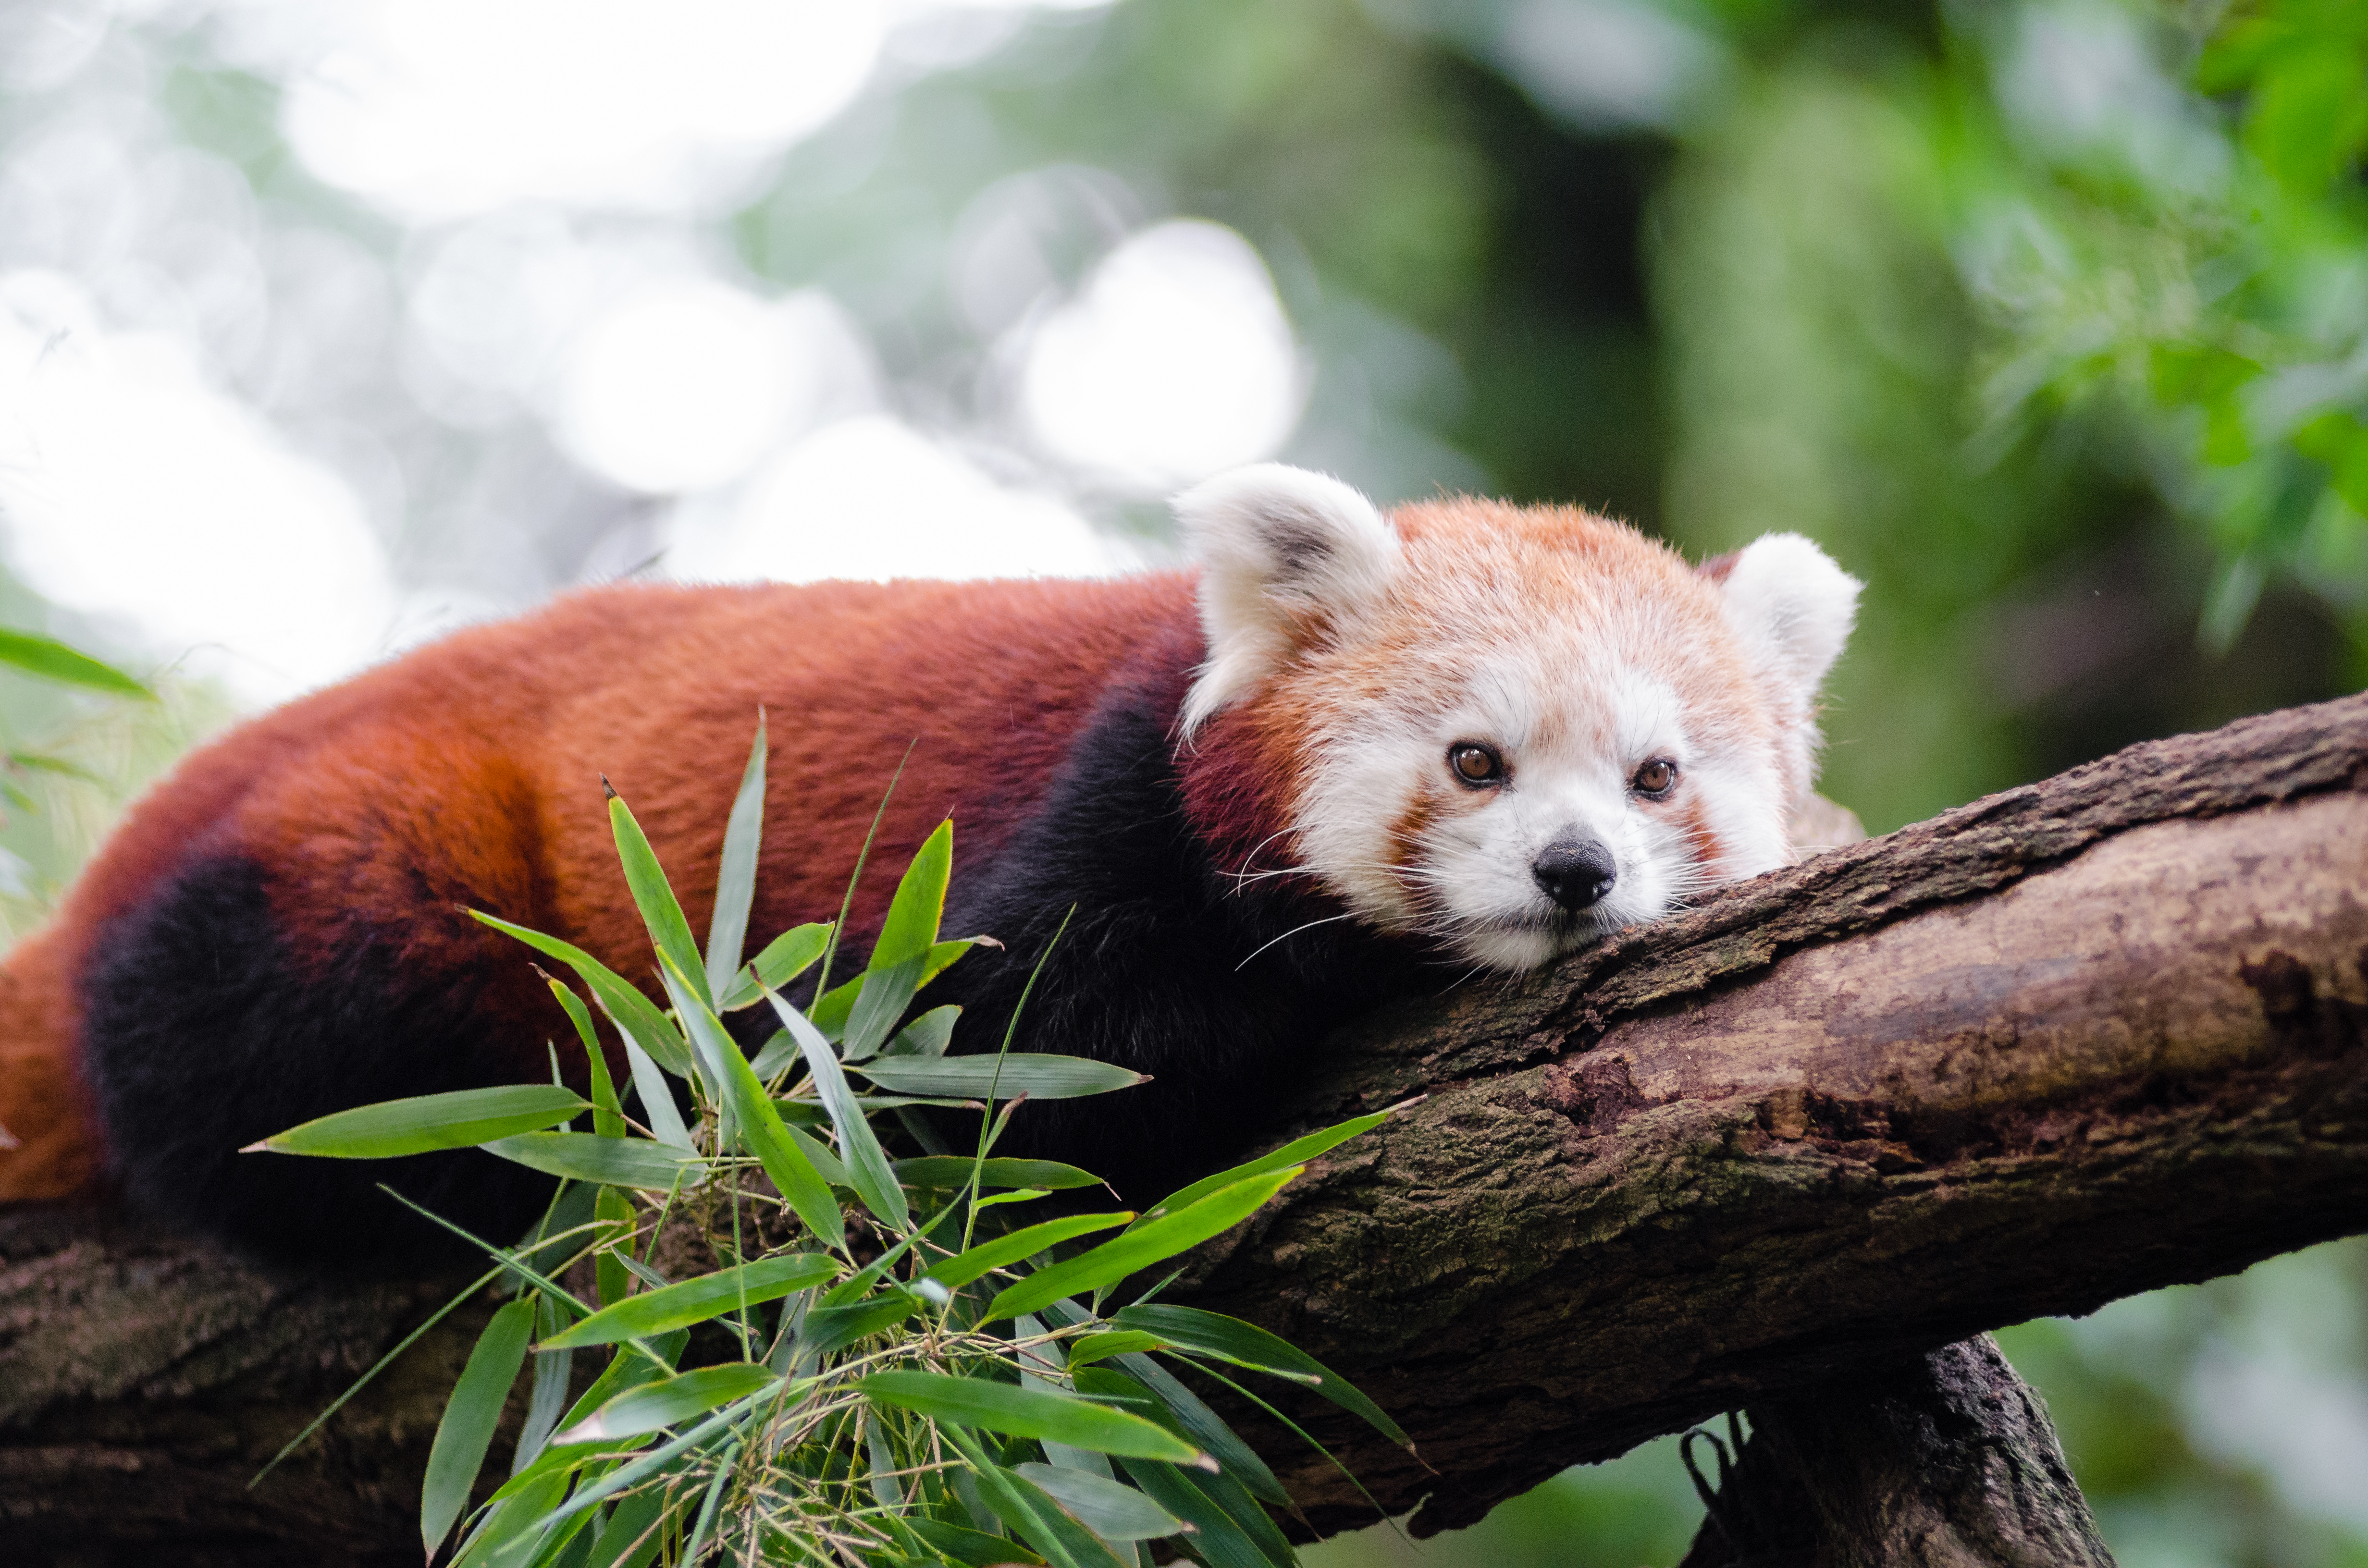
bokeh, animal, wildlife, zoo, red, mammal, fauna, red panda, panda, endangered, vertebrate, germany